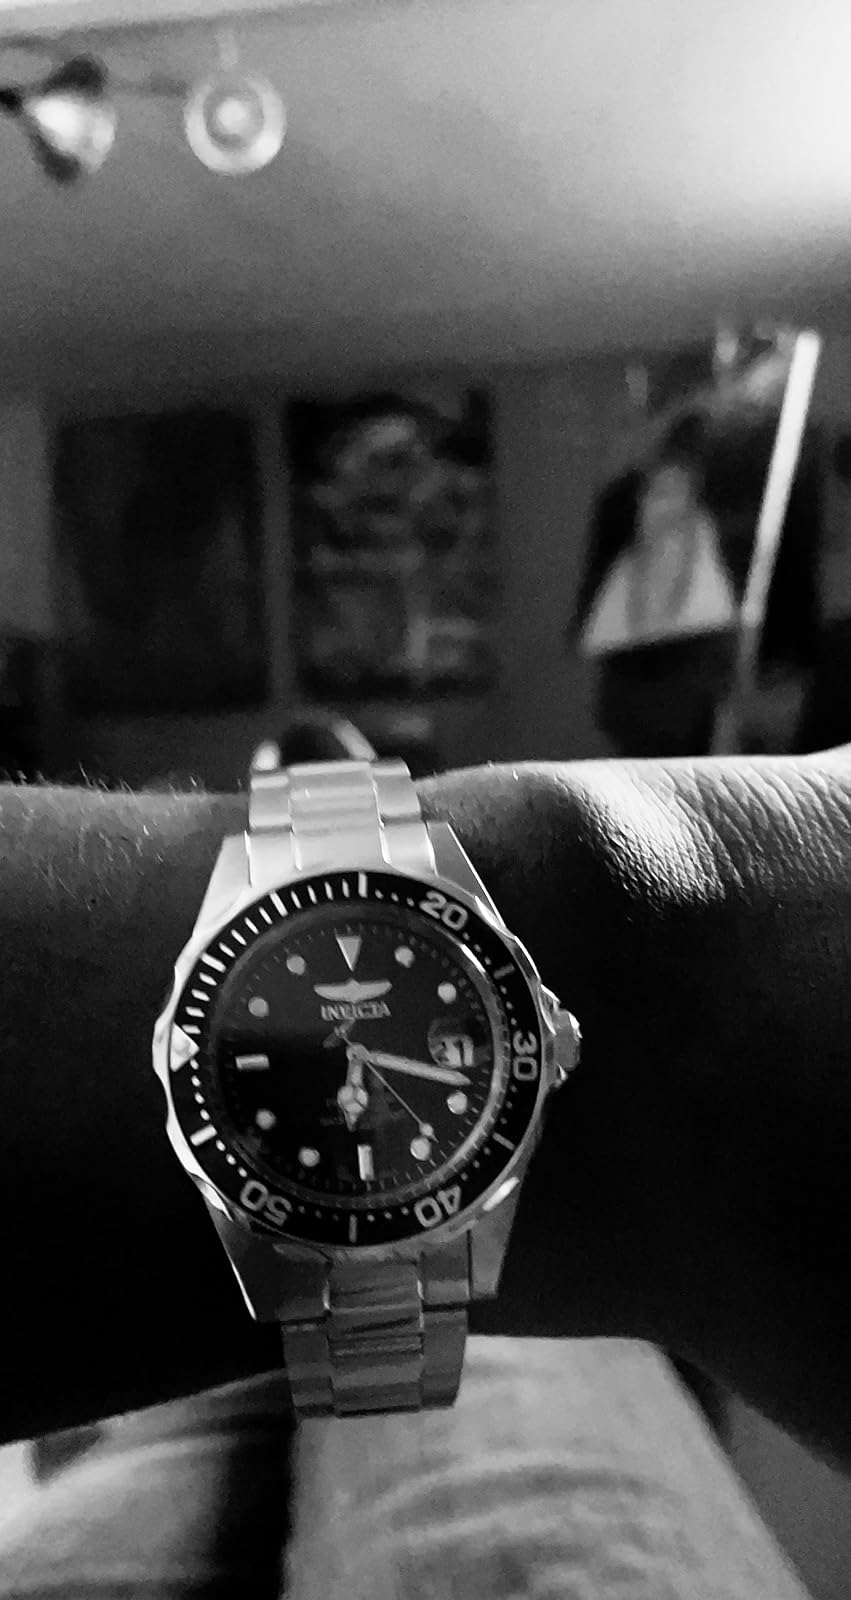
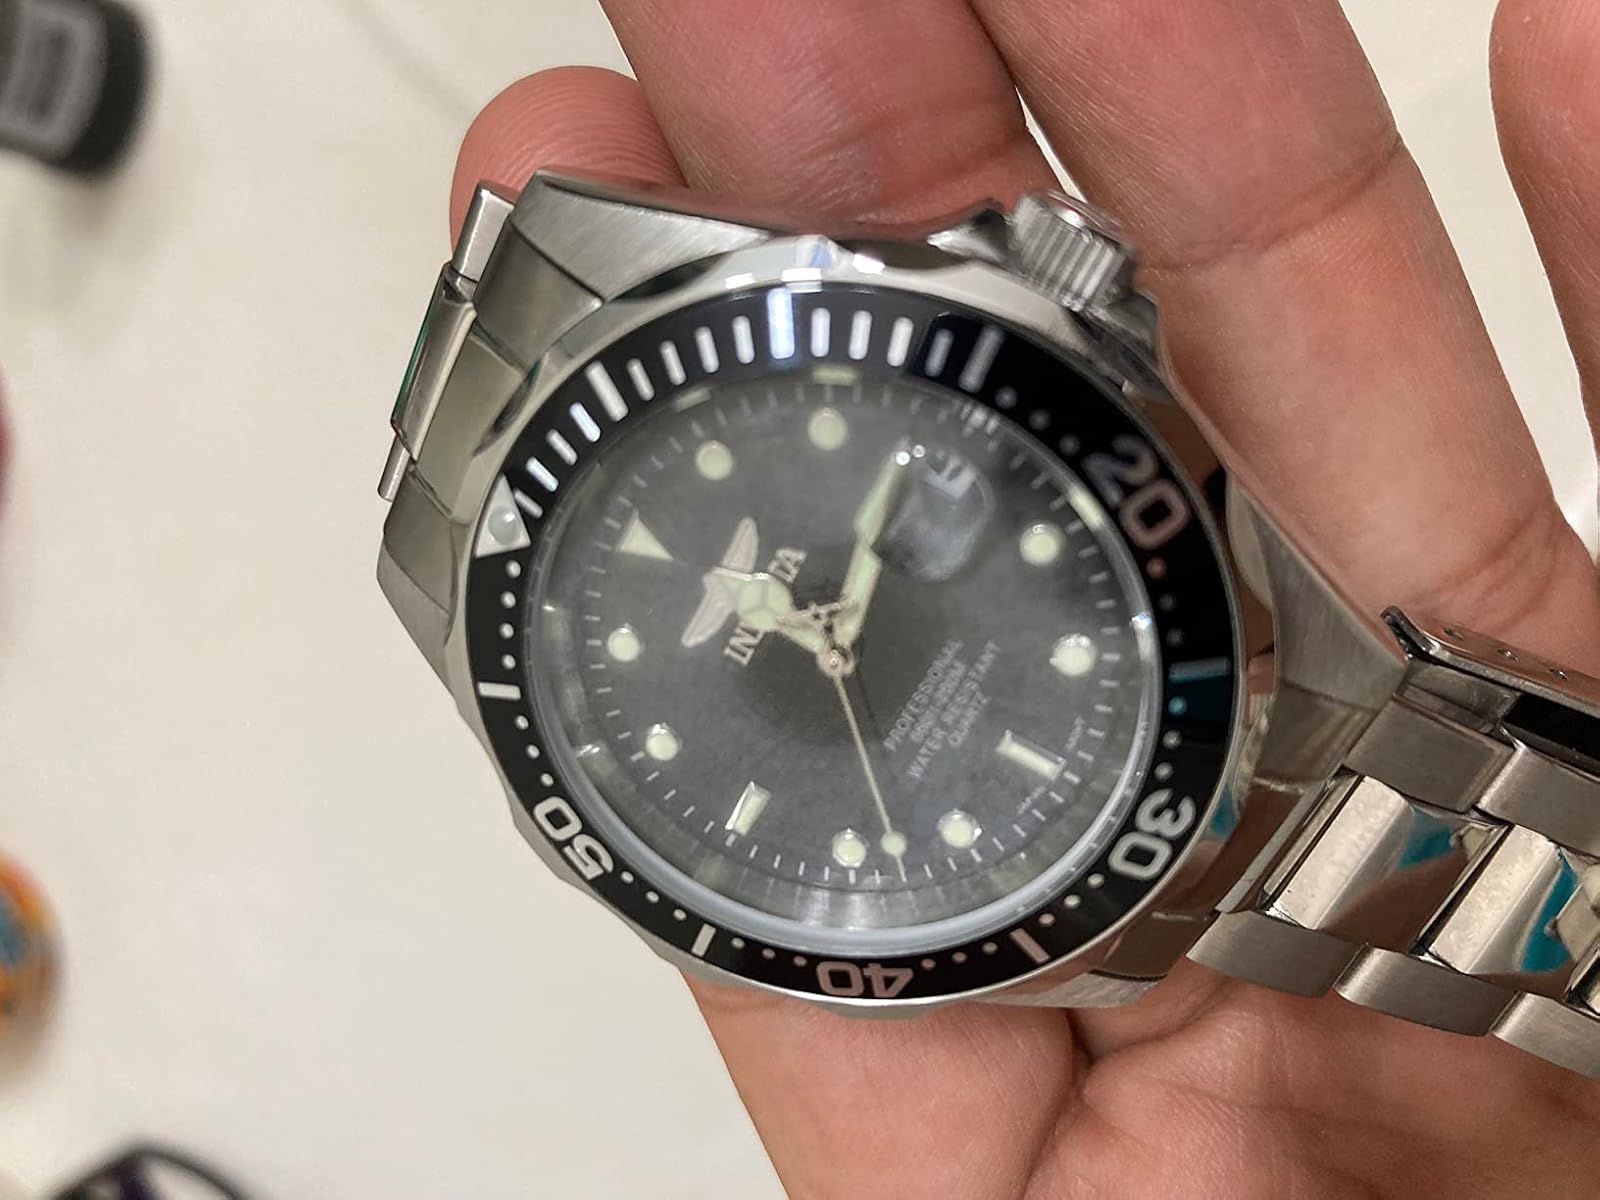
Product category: accessories_watch
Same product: yes